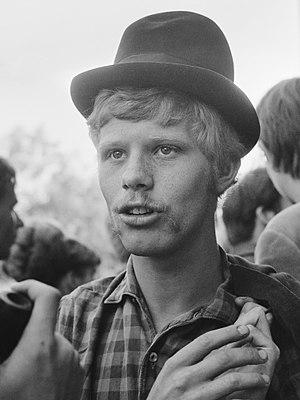
Le mouvement Provo est un groupe contestataire et libertaire ayant « animé » la vie politico-sociale des Pays-Bas dans les années 1965-1970 : se réclamant écologique, antimonarchiste et anti-impérialiste il recourt aux médias
Rob Stolk est un imprimeur et activiste libertaire néerlandais.
L'anarchisme aux Pays-Bas apparait avec la création de la section hollandaise de la Première Internationale.